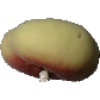
Label: Peach Flat 1